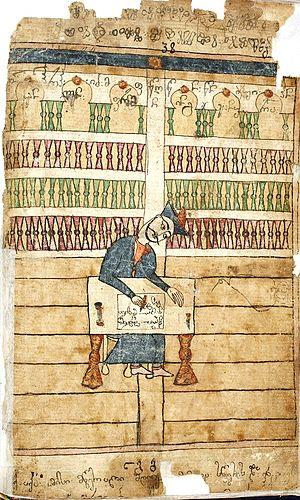
Le Chevalier à la peau de panthère ou L'Homme à la peau de tigre est un poème géorgien d'environ six mille vers écrit par Chota Roustavéli à la fin du XIIᵉ et au début du XIIIᵉ siècle. Il est considéré comme « le sommet de la littérature géorgienne » et tient depuis des siècles une place éminente dans le cœur des Géorgiens : la majorité d'entre eux est capable de citer de mémoire des strophes entières du poème et, jusqu'au début du XXᵉ siècle, un exemplaire faisait partie de la dot de toute jeune mariée.